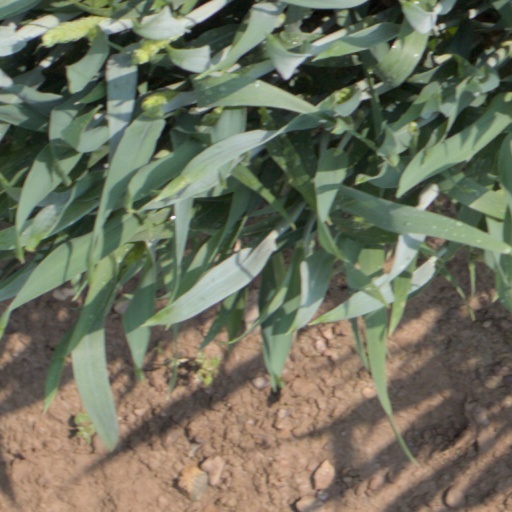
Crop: wheat